Liturgical lace

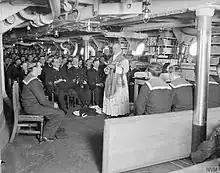
A Roman Catholic priest with a full-length lace alb holding Mass on one of the mess decks in HMS Royal Oak during the First World War.

However, the major revolution to liturgical lace was sparked off by the invention of leaver lace which originated in Nottingham in England, early in the nineteenth century. Lace machines faced the opposition of the Luddites who had to be stopped in their vandalism by the Destruction of Stocking Frames, etc. Act 1812. Eventually, the machines made lace much more accessible and in the 1840s, lace prices fell dramatically, which meant that albs, rochets and surplices could be garnished with very high lace of 60 cm. or more.